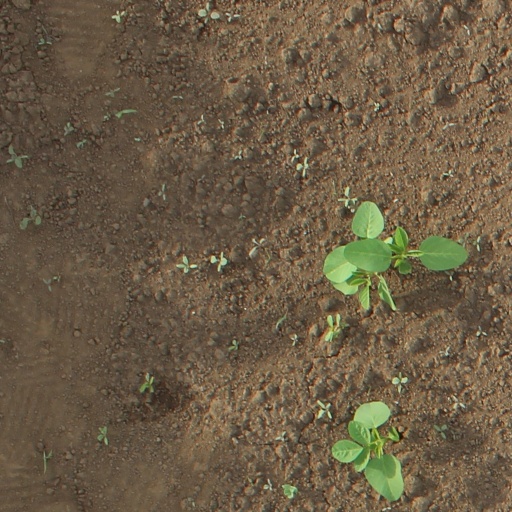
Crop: soybean